Far Cry 5

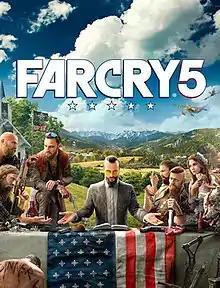
Cover art featuring antagonist Joseph Seed in a scene imitating Leonardo da Vinci's "The Last Supper"

Far Cry 5 is a 2018 first-person shooter, developed by Ubisoft Montreal and Ubisoft Toronto and published by Ubisoft. It is the successor to 2014's "Far Cry 4", and the fifth main installment in the "Far Cry" series. Set in Hope County, a fictional region of Montana, United States, the game revolves around the Project at Eden's Gate, a doomsday cult that has taken over the county under the command of its charismatic and powerful leader, Joseph Seed. Players control an unnamed junior deputy sheriff who becomes trapped in Hope County and must work alongside various resistance factions to liberate the region from the despotic rule of the Seeds and Eden's Gate. Gameplay focuses on combat and exploration; players battle enemy soldiers and dangerous wildlife using a wide array of weapons. The game features many elements found in role-playing games, such as a branching storyline and side quests. The game also features a map editor, a co-operative multiplayer mode, and a competitive multiplayer mode.